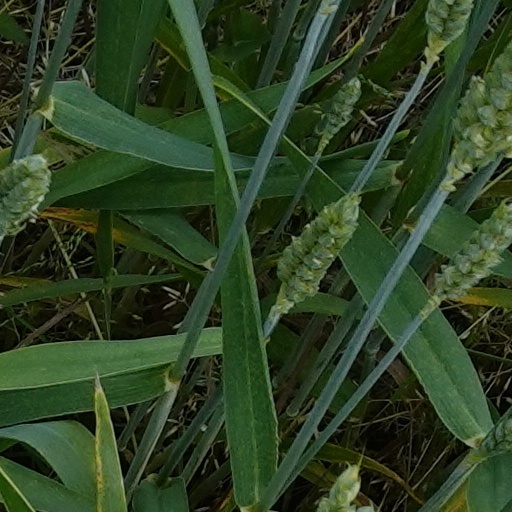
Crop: wheat